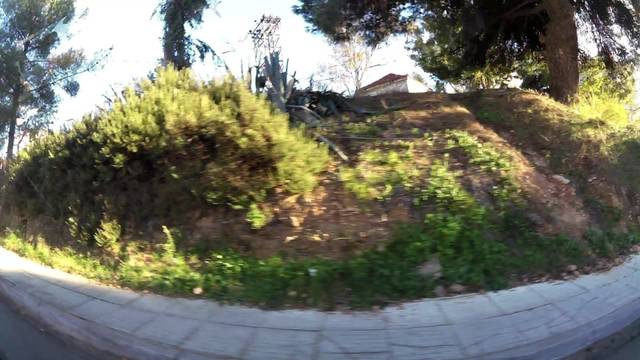
Region: Greece
Coordinates: 38.07, 23.804